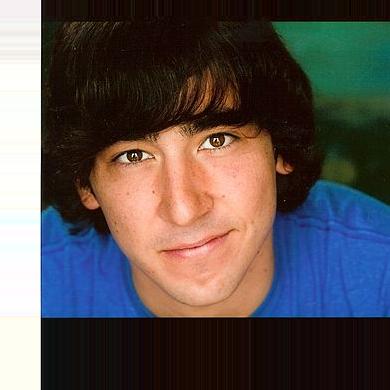
Age: 20